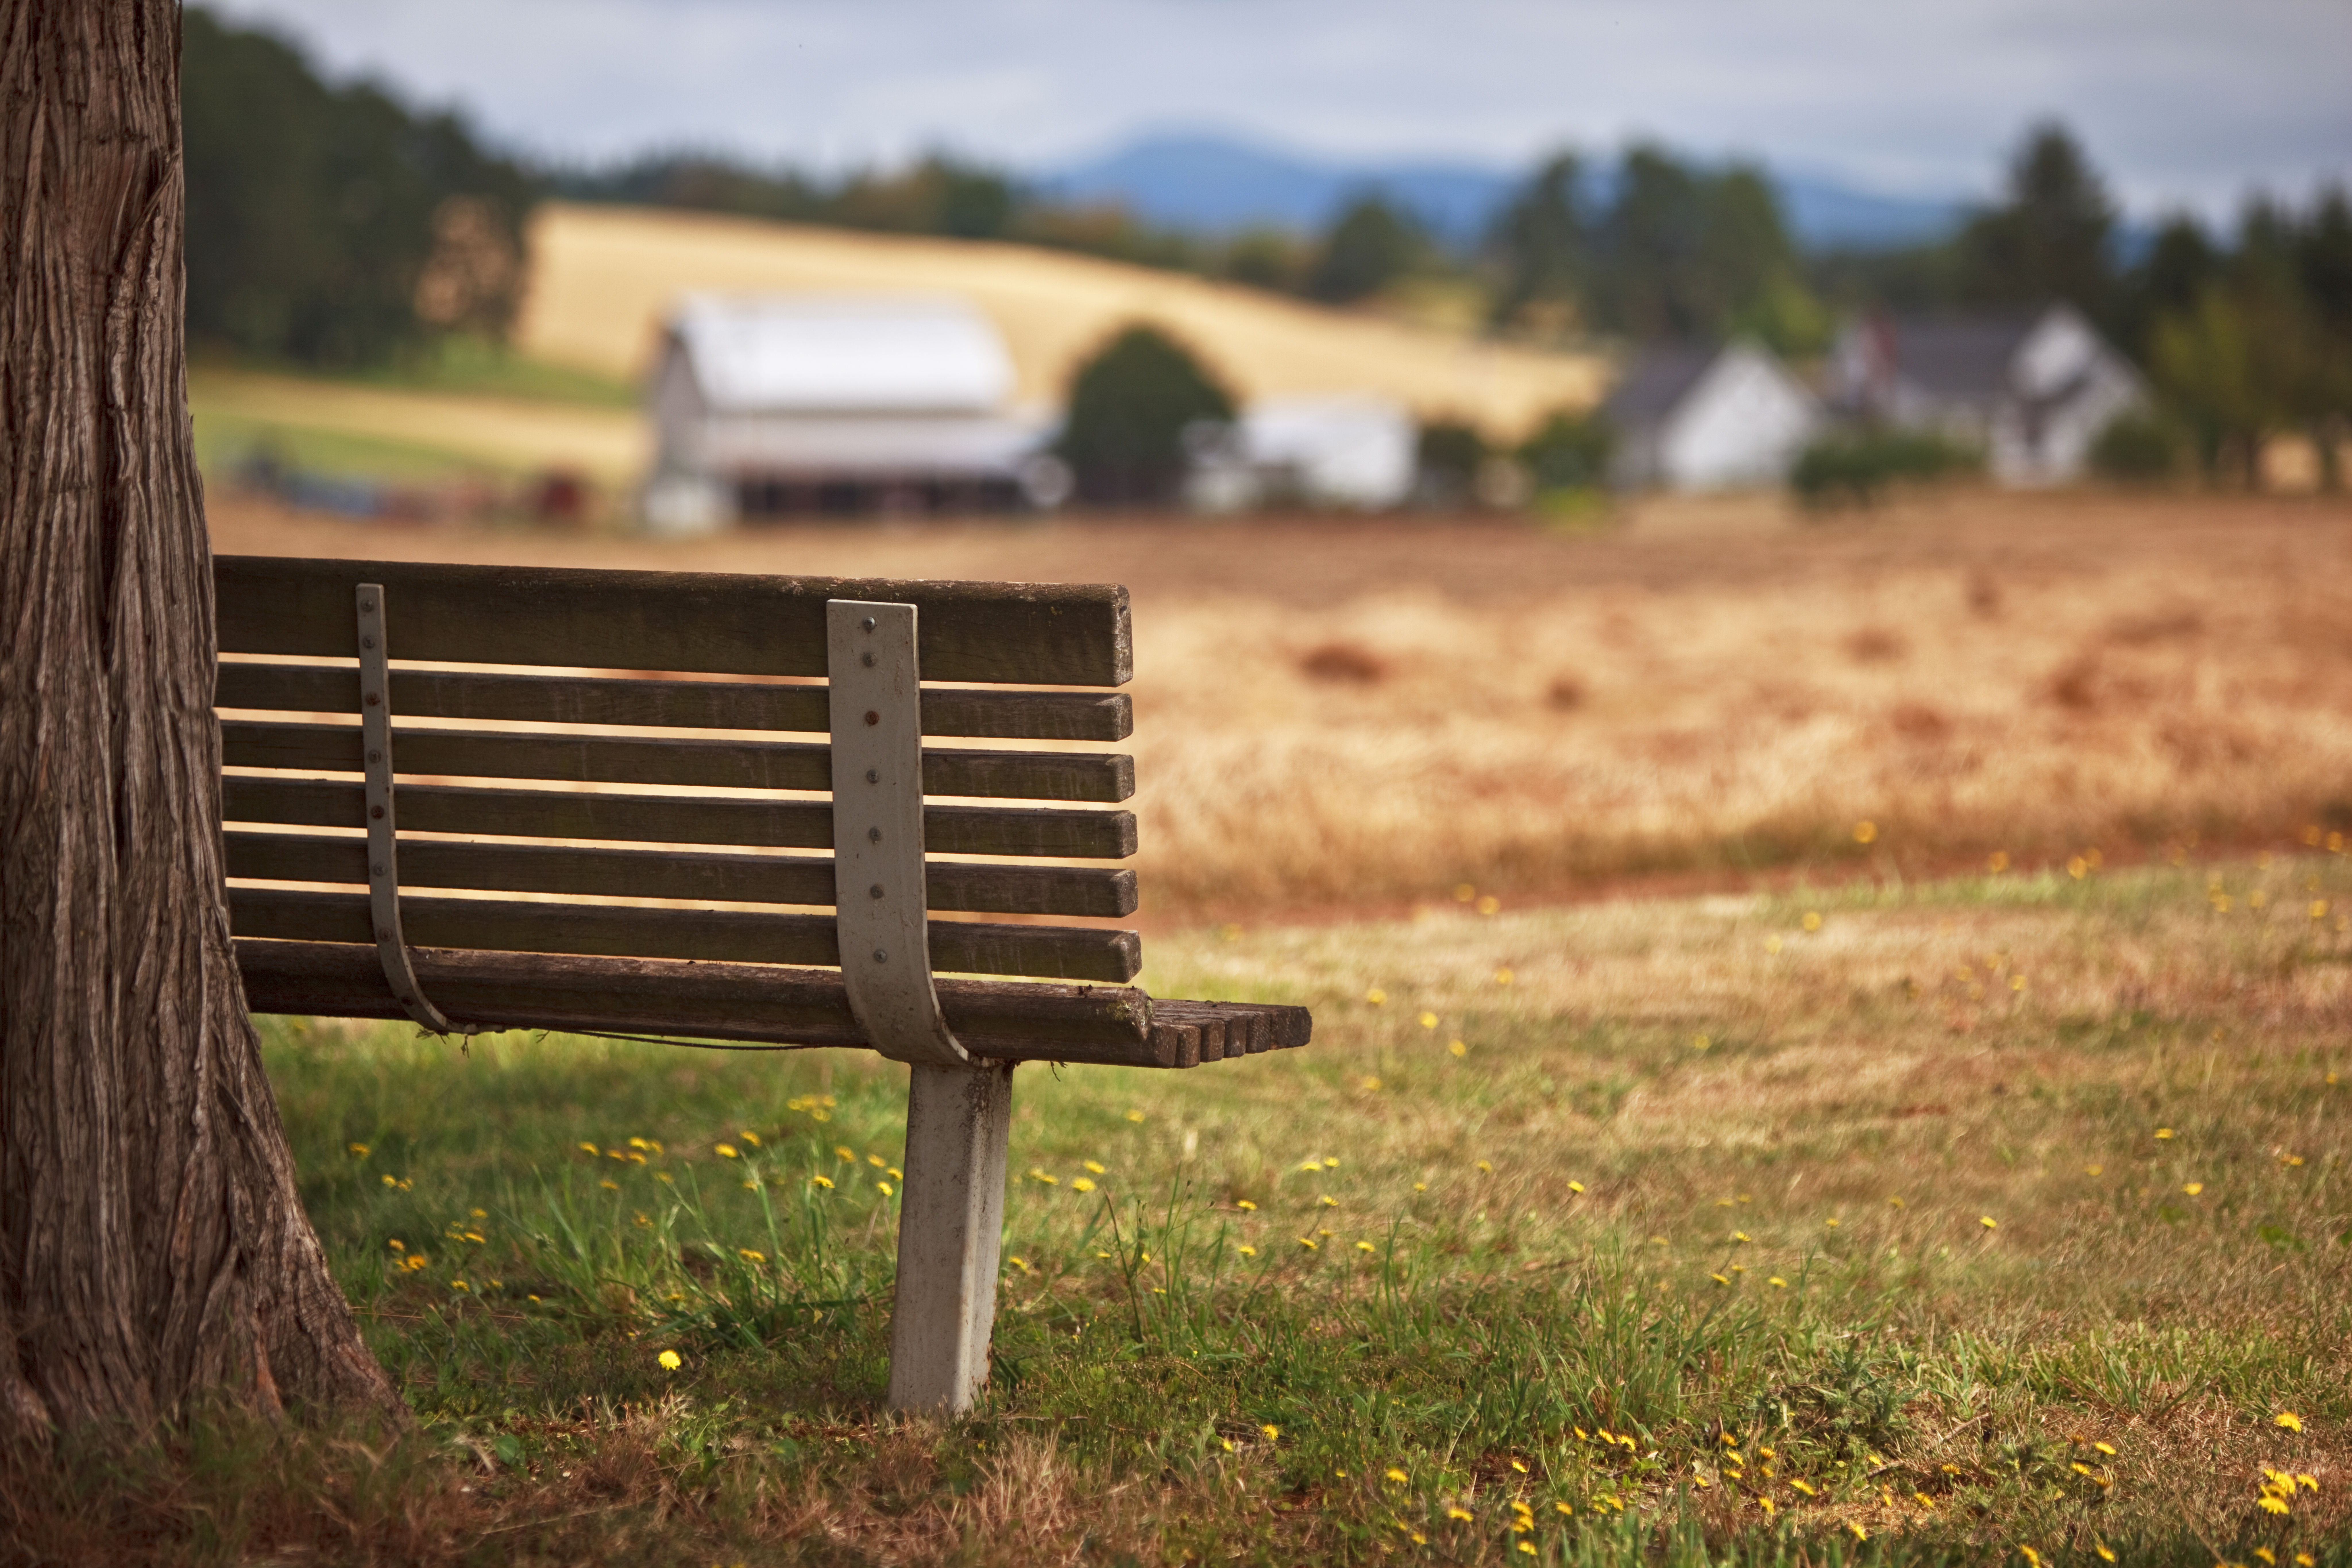
landscape, tree, path, grass, bokeh, fence, plant, sky, wood, road, bench, hay, field, farm, lawn, camera, meadow, prairie, sunlight, morning, hill, view, lens, pasture, canon, cemetery, agriculture, ridge, fern, plain, eos, cool image, is, grassland, mark, ii, 5d, images, usm, i, f28l, oregon, ian, sane, ef70200mm, southeast, rural area, farmfield, stayton, boedigheimer, grass family, land lot, ecoregion